Military band

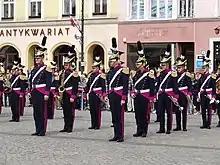
The band of the Bydgoszcz garrison performing on May 3rd Constitution Day, 2014

The Ottoman military band style is retained today through the "Armed Forces Mehter Unit" ("Mehter Bölüğü") at the Istanbul Military Museum ("Askeri Müze"). It is based on a tradition that can be dated back to the 13th century and even further back. It has participated in ceremonies in Germany, Russia and Azerbaijan where it presents itself as a historical unit. Other military bands existed with a more European tradition due to the influence of the Italian Instructor General of the Imperial Ottoman Music Giuseppe Donizetti. With the declaration of the Republic, military bands were expanded in their organization in the newly formed Armed Forces to a more western format. This was done by order President Atatürk to establish culture of the arts in the new republic. On the other hand, the instrument of Turkish origin, the Turkish crescent, is commonly displayed during military band formations in Turkey and around the world.